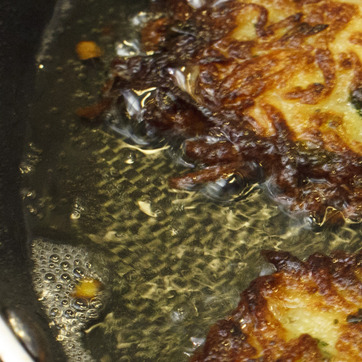
Material: food